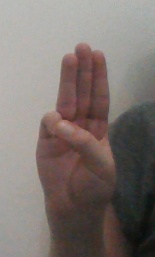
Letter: thaa